MinebeaMitsumi

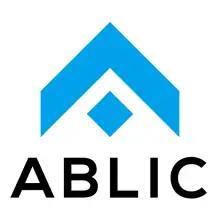
ABLIC official logo.

U-Shin was founded in 1926 and has been a subsidiary of MinebeaMitsumi since 2019. It has R&D centres in the US, India, Germany, France. The capital as of March 2021 is 15,206 (million yen) and the consolidated sales stand at 105,133(million yen). U-Shin is headquartered at Minato-ku, Tokyo.